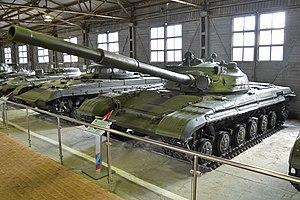
Le T-72 est un char de combat conçu à l'origine comme une version simplifiée du T-64, moins cher tout en étant plus fiable et destiné à équiper massivement les armées du pacte de Varsovie.